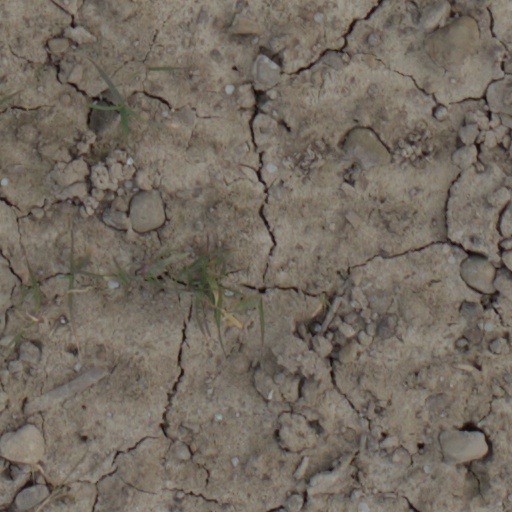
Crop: wheat